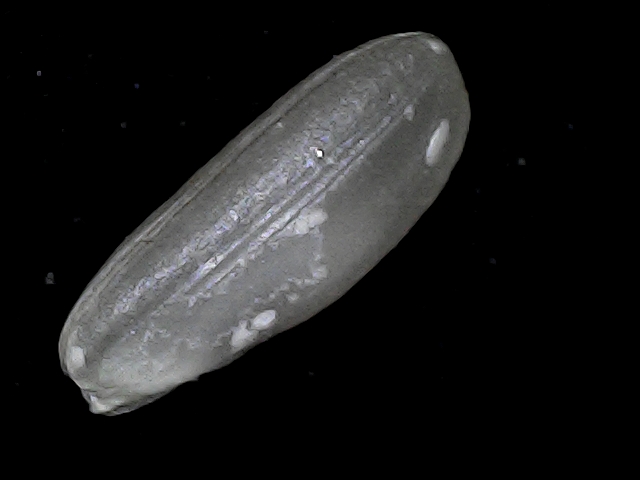
Rice variety: BD79